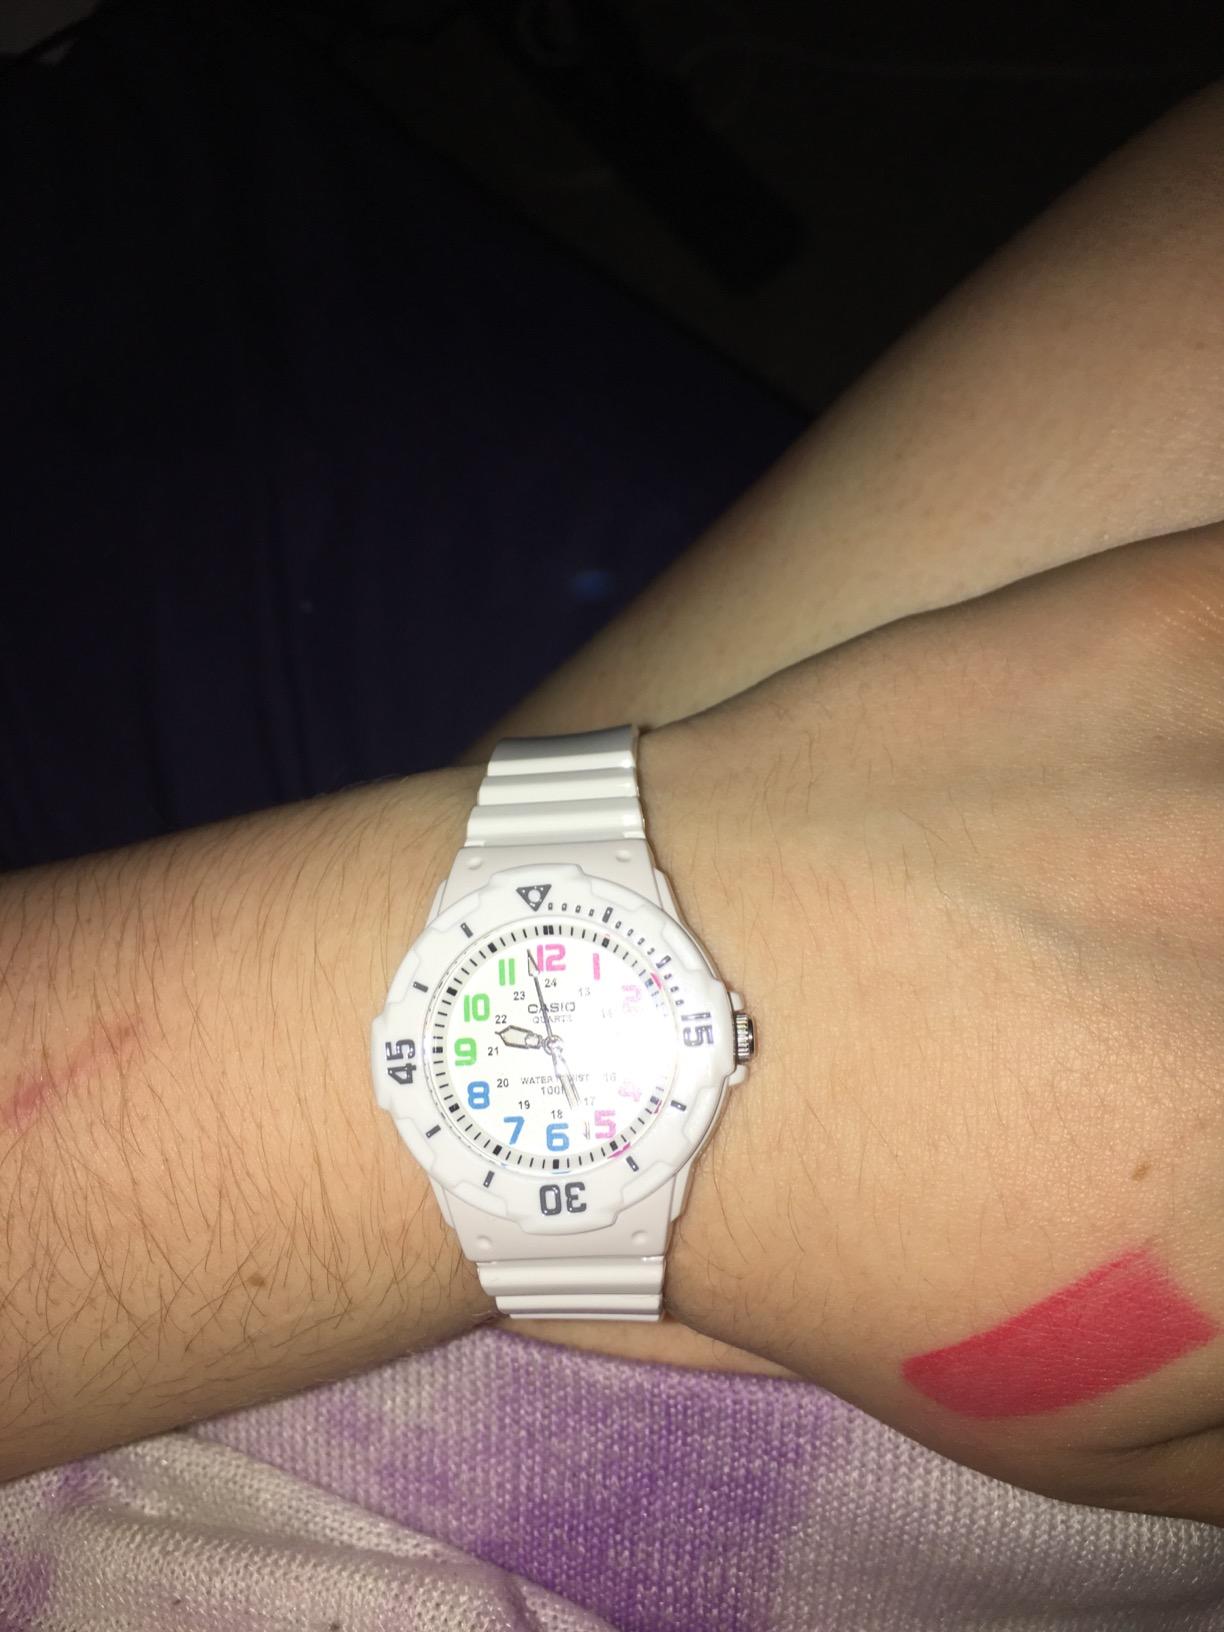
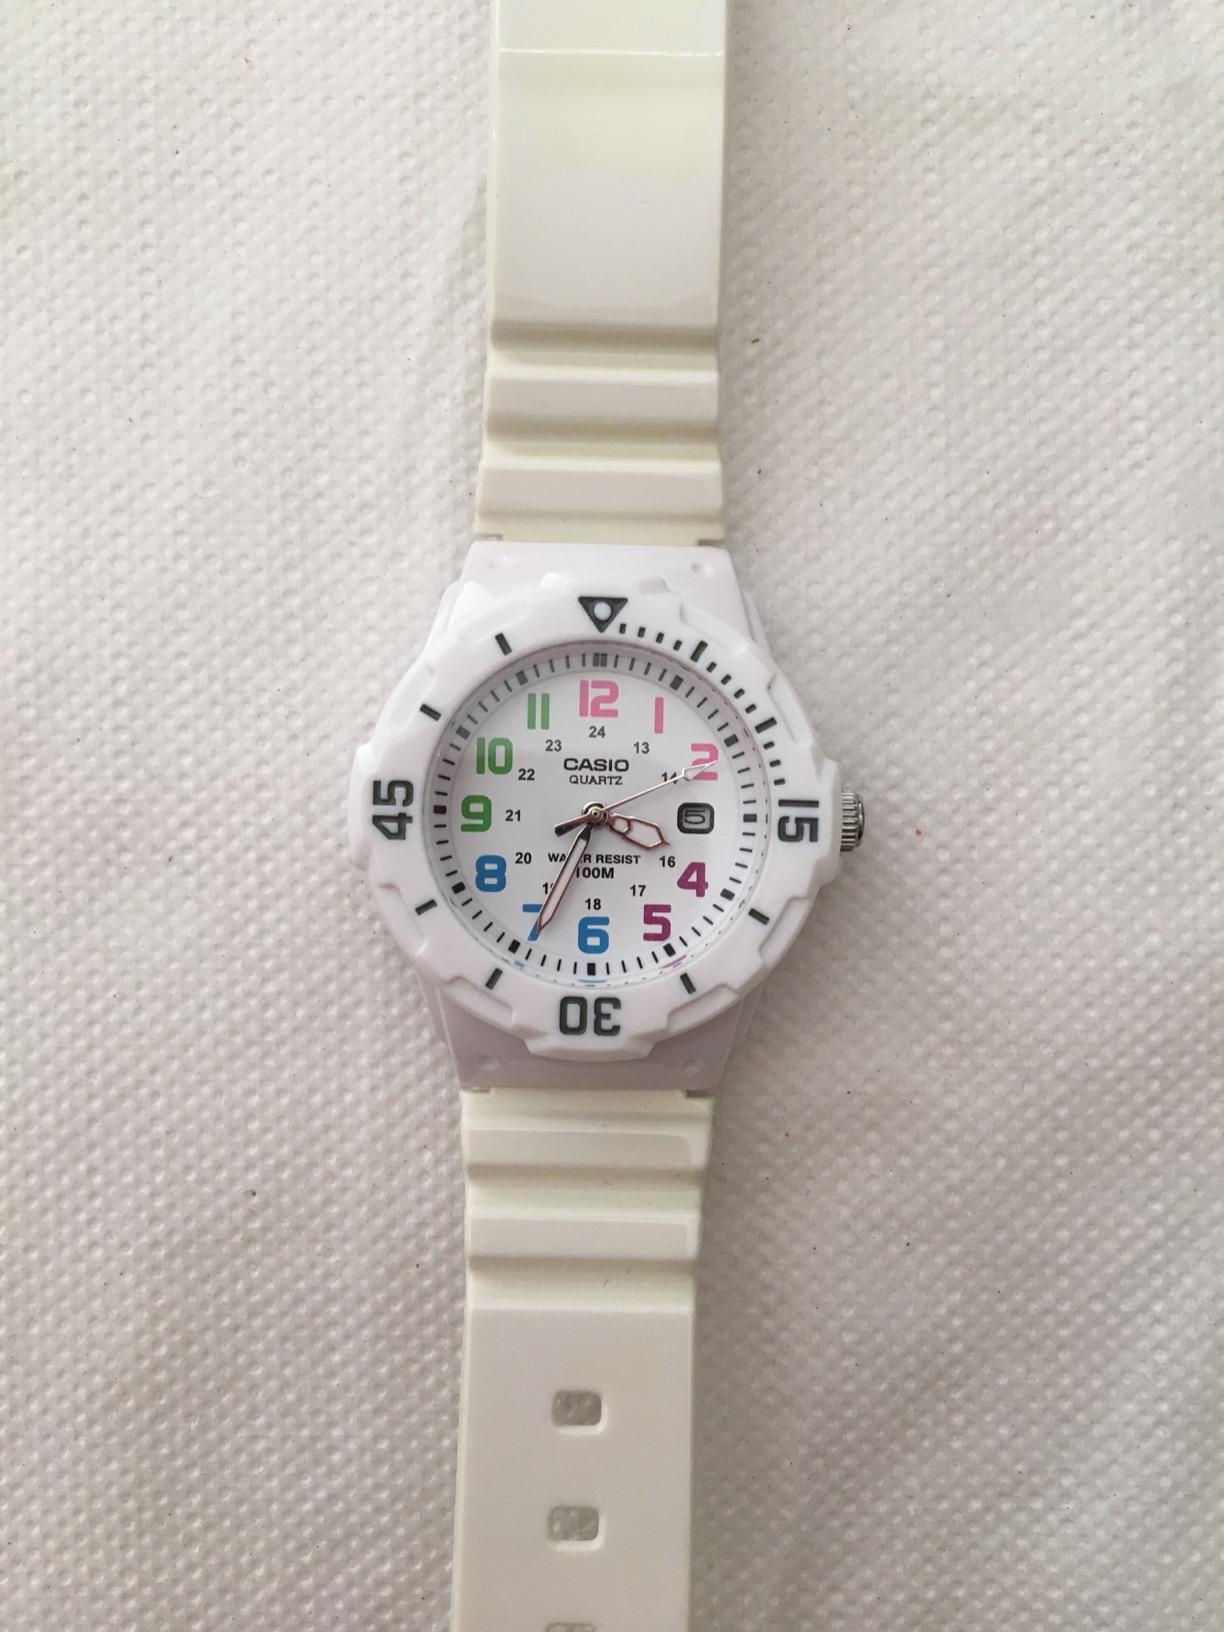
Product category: accessories_watch
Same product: yes